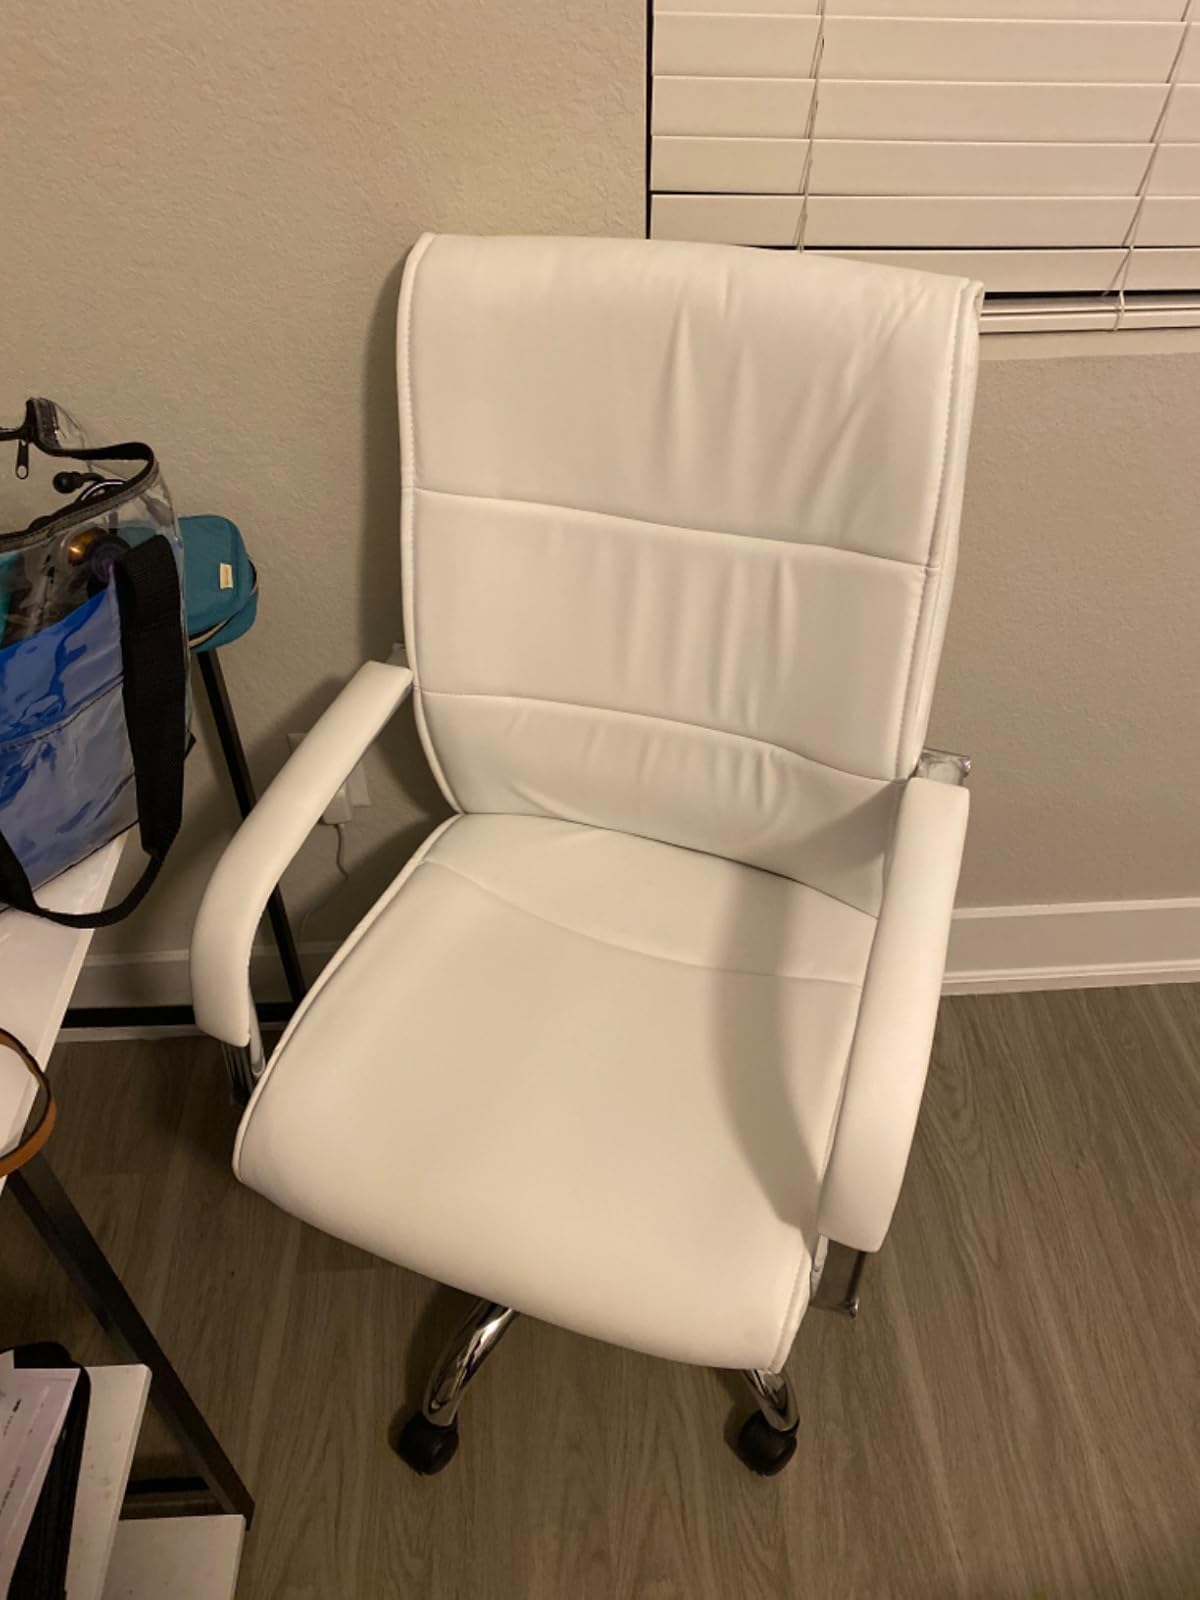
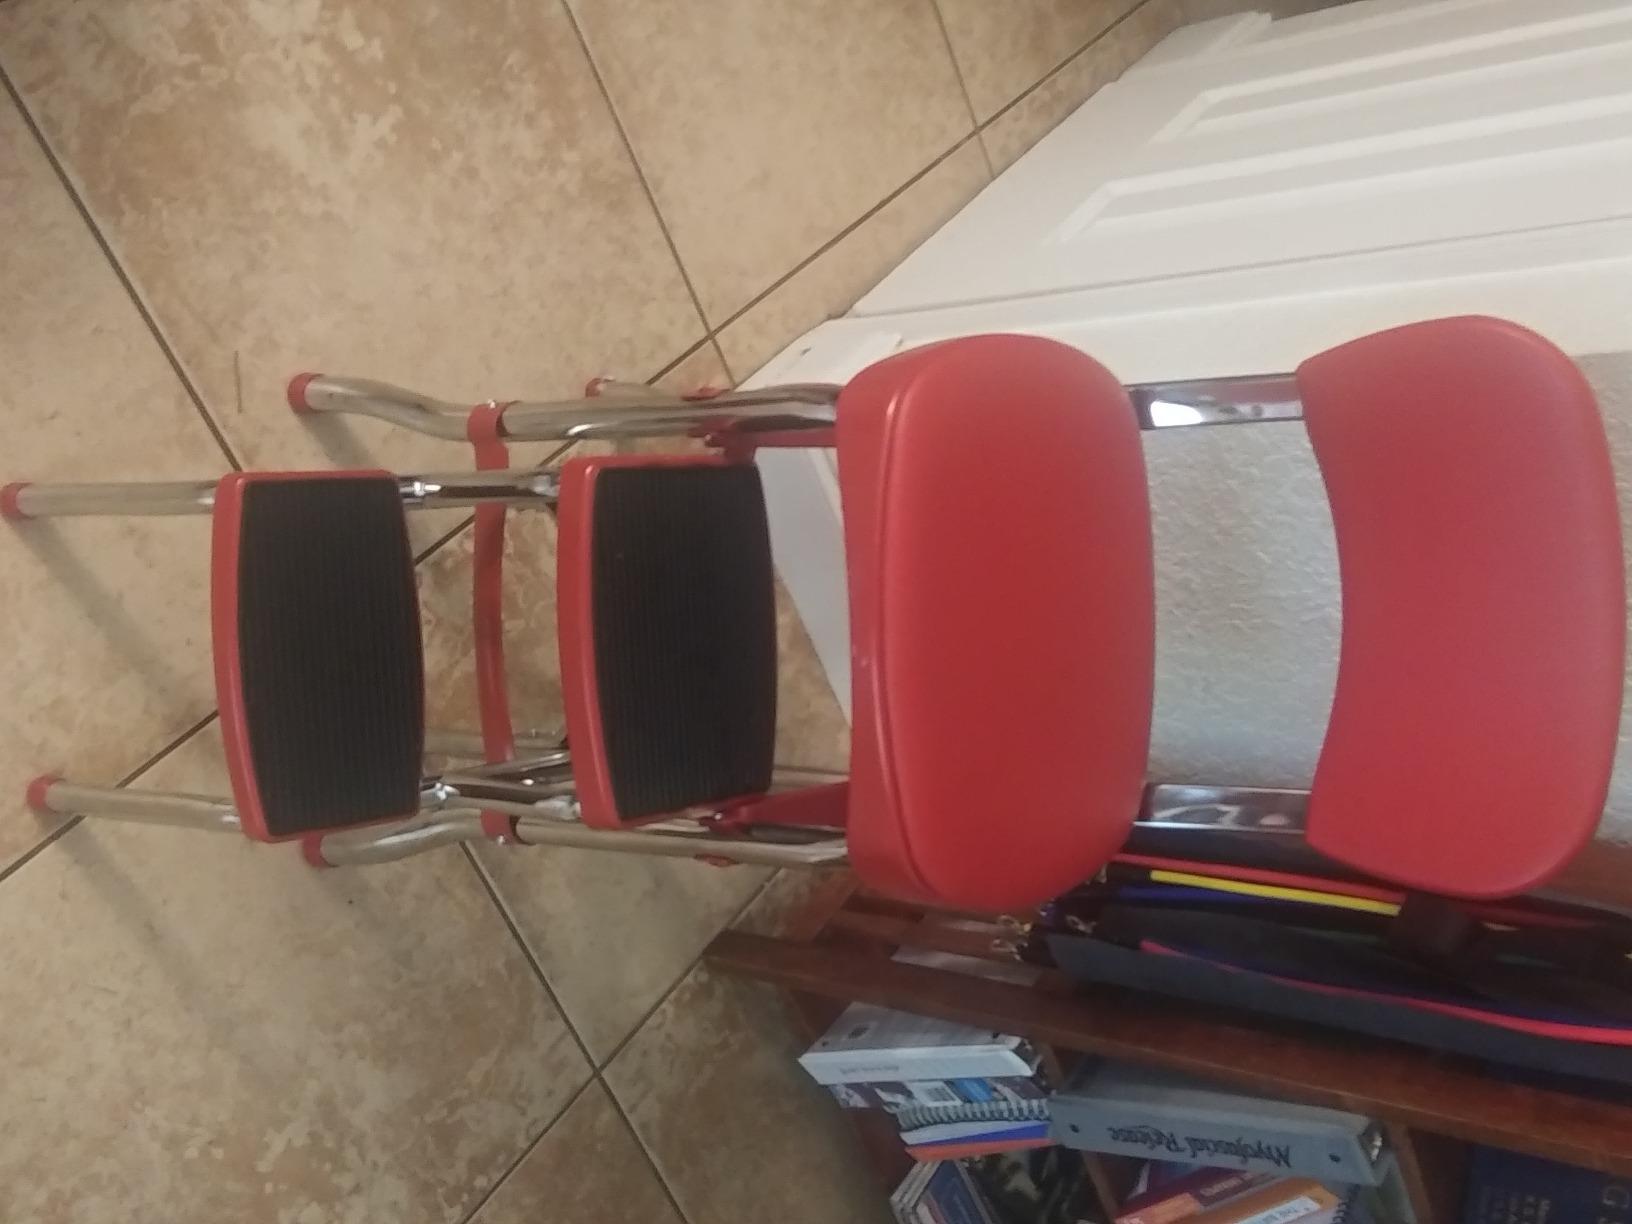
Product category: items_chair
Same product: no